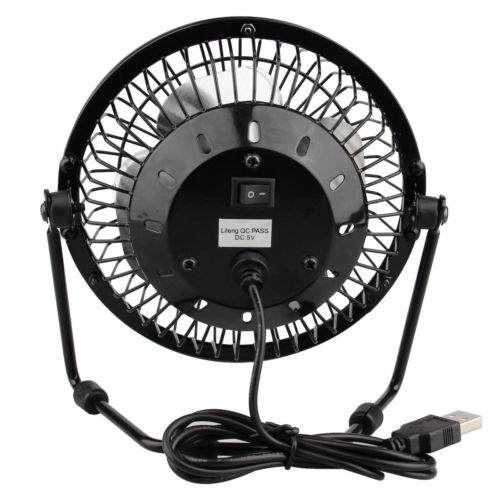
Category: fan